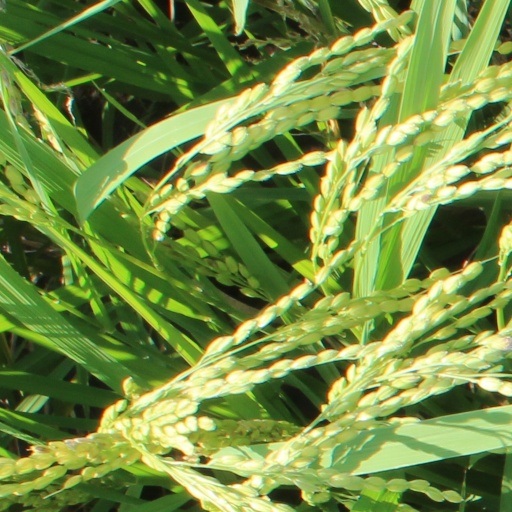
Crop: rice